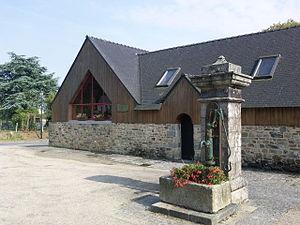
Dirinon [diʁinɔ̃] est une commune du département du Finistère, dans la région Bretagne, en France.